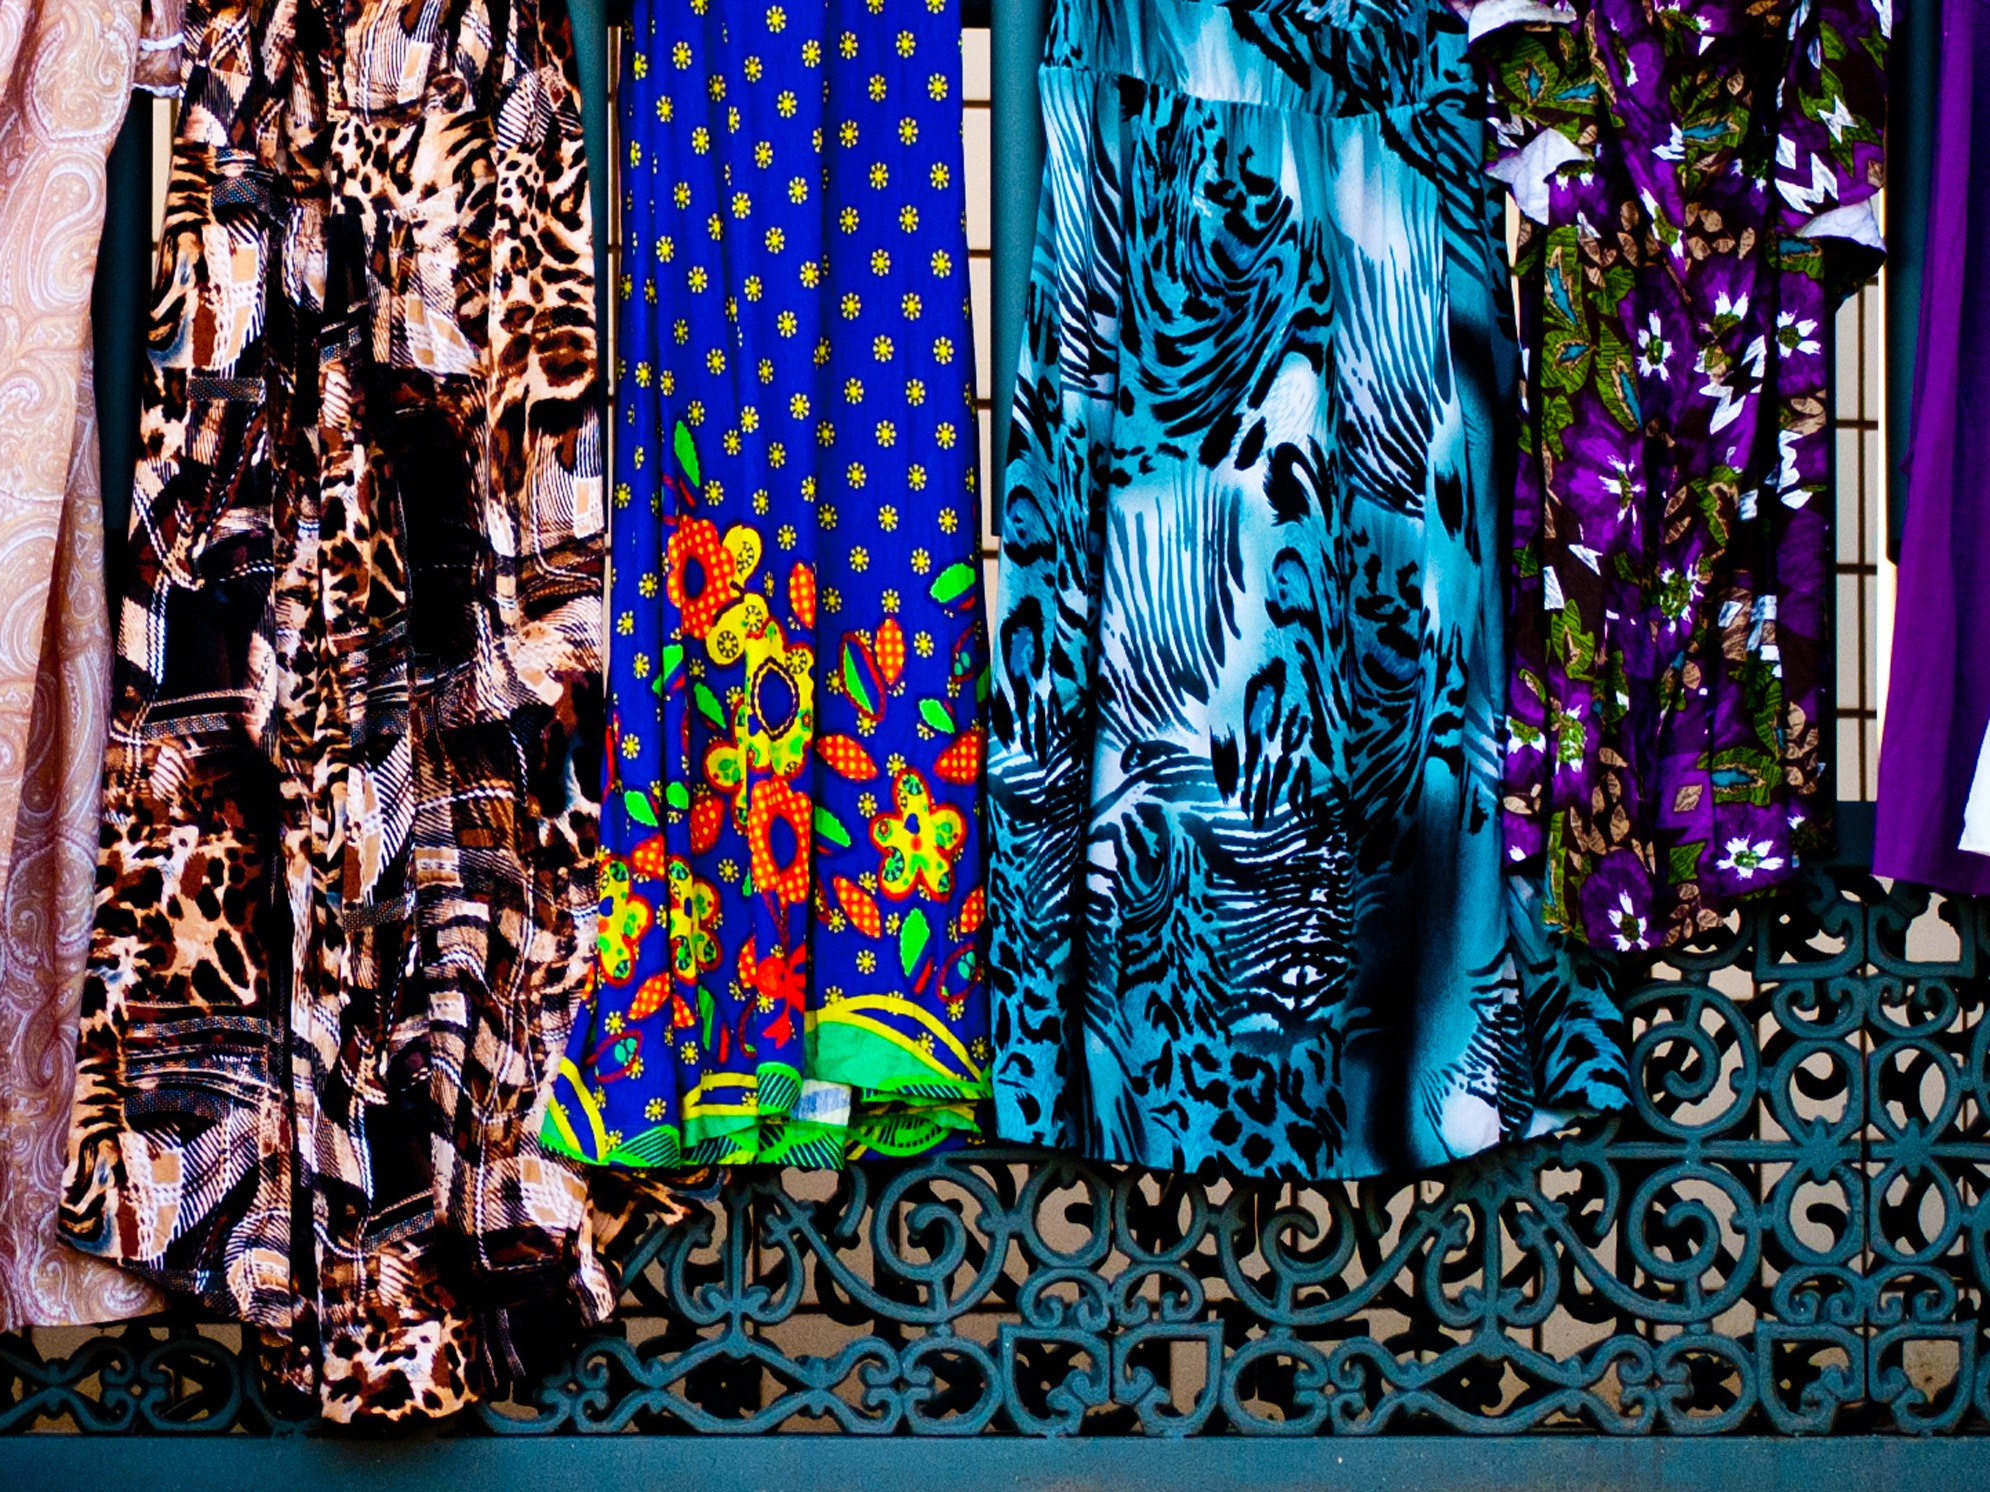
texture, colorful, cloth, art, mural, modern art, dyeing, psychedelic art